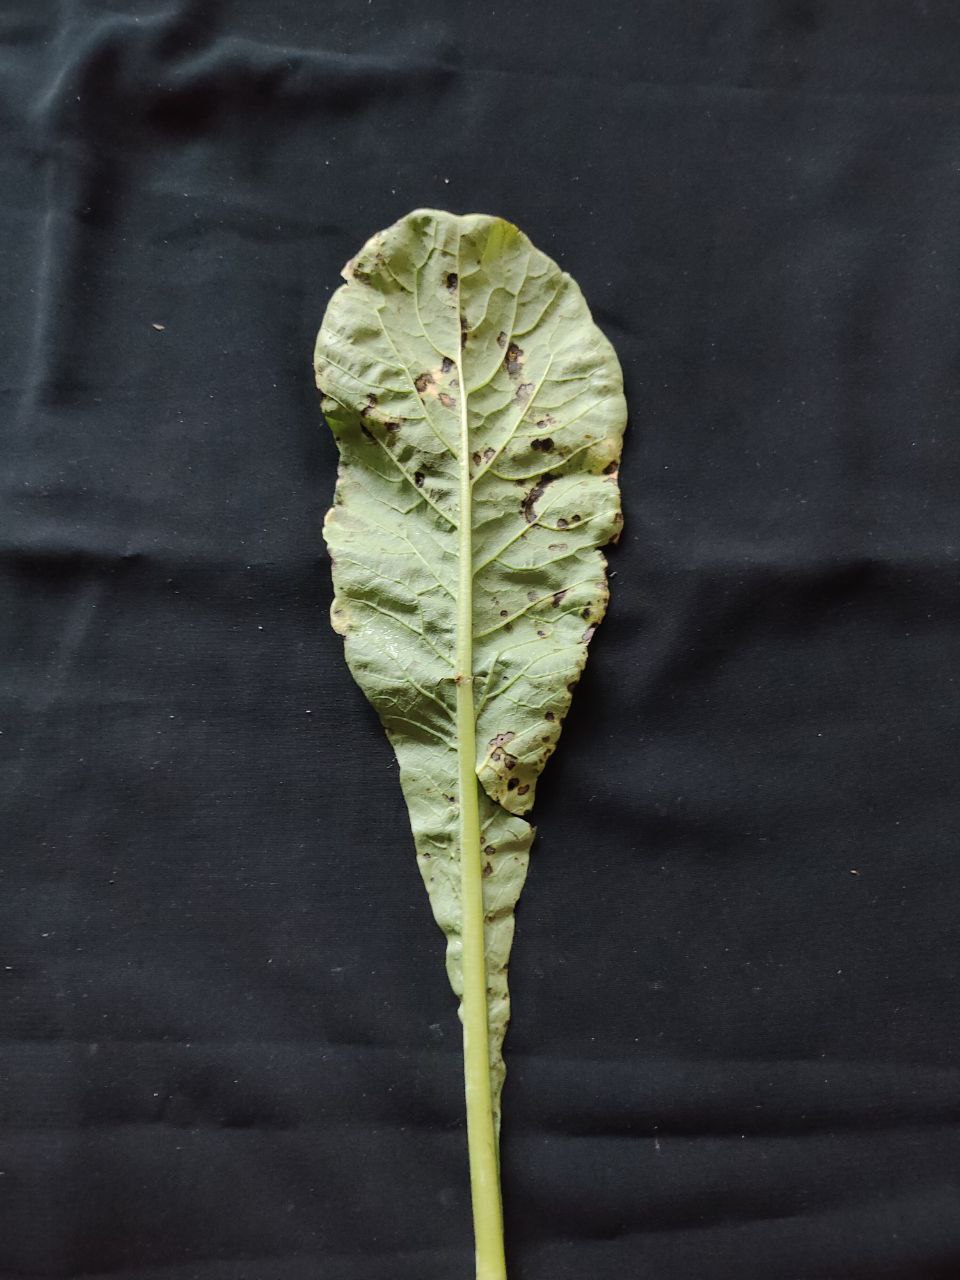
Label: Black leaf spot